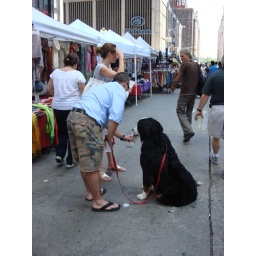
Dog drinking of a glass in the Sunday street market (6th Ave - New York)